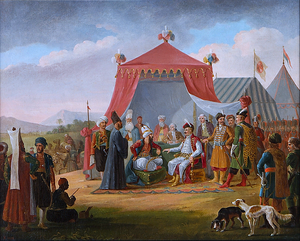
Michał Hieronim Krasiński, noble polonais, membre de la famille Krasiński, staroste d'Opinogóra Górna. Il fut un des leaders de la Confédération de Bar.